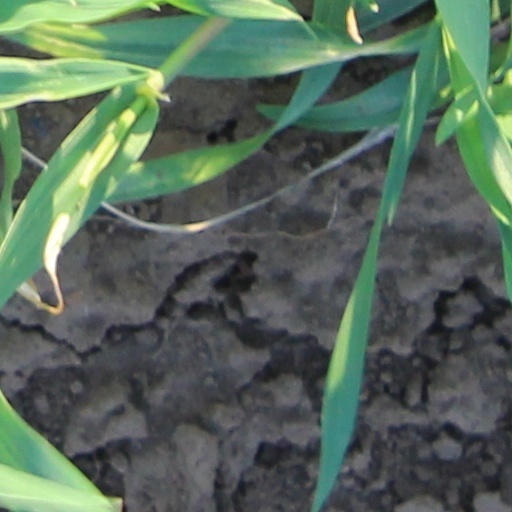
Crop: wheat